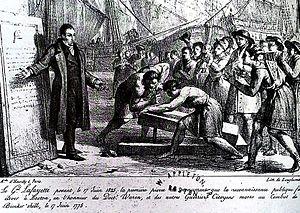
Le Gal Lafayette posant, le 17 juin 1825, la première pierre [...] de Bunker's Hill - Langlumé, d'après un dessin de Mlle d'Hervilly - 1825
Gilbert du Motier, marquis de La Fayette, dit « La Fayette », né le 6 septembre 1757 au château de Chavaniac, paroisse de Saint-Georges-d'Aurac et mort le 20 mai 1834 à Paris, est un noble d'orientation libérale, officier et homme politique français et américain.